1911 Auckland Rugby League season

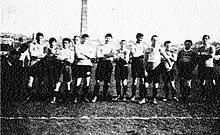
Auckland team

John Kay had the distinction of playing for Auckland one week, and then turning out against them the following week for Waikato. Occasionally players from the Waikato and Bay of Plenty regions would represent Auckland. Kay played 3 matches for Auckland in this season. The Auckland Star credited a conversion to Jim Griffen while the New Zealand Herald reported that Charles Dunning kicked all 3 goals. As the Auckland Star's match report was more detailed that is the record reported below.